Caotang Temple

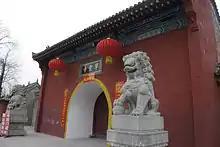
The Shanmen at Caotang Temple.

Caotang Temple is a Buddhist temple located on the north hillside of Mount Guifeng, in Huyi District of Xi'an, Shaanxi, China.